Question: Please indicate a possible affordance area of hold_baseball_bat that can be used for holding
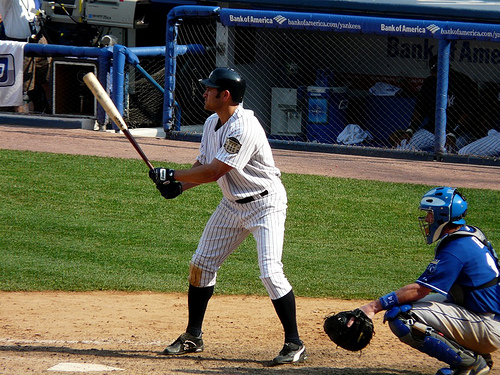
Answer: [143.5, 158.5, 192.5, 202.5]